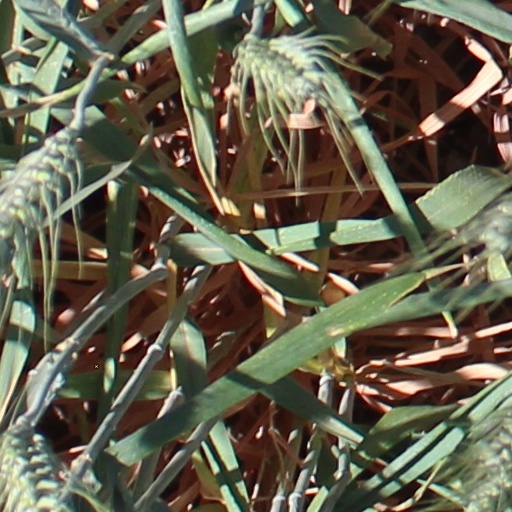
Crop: wheat